List of Leinster Lightning List A players

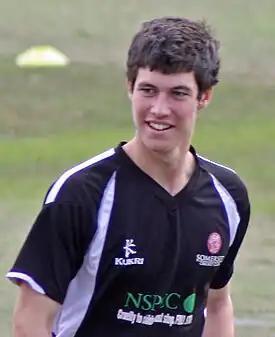
George Dockrell (pictured) has scored the most runs (709) and taken the most wickets (35) for Leinster Lightning in List A cricket.

Leinster Lightning was formed in 2013 and became a List A team in 2017. They played their inaugural List A match in the 2017 Inter-Provincial Cup against North West Warriors. Leinster Lightning have won the Interprovincial Cup five times in a row, twice with List A status. In total, 26 players have appeared in List A cricket for Leinster Lightning, with three players having played in all 22 List A fixtures played by Leinster Lightning to date.